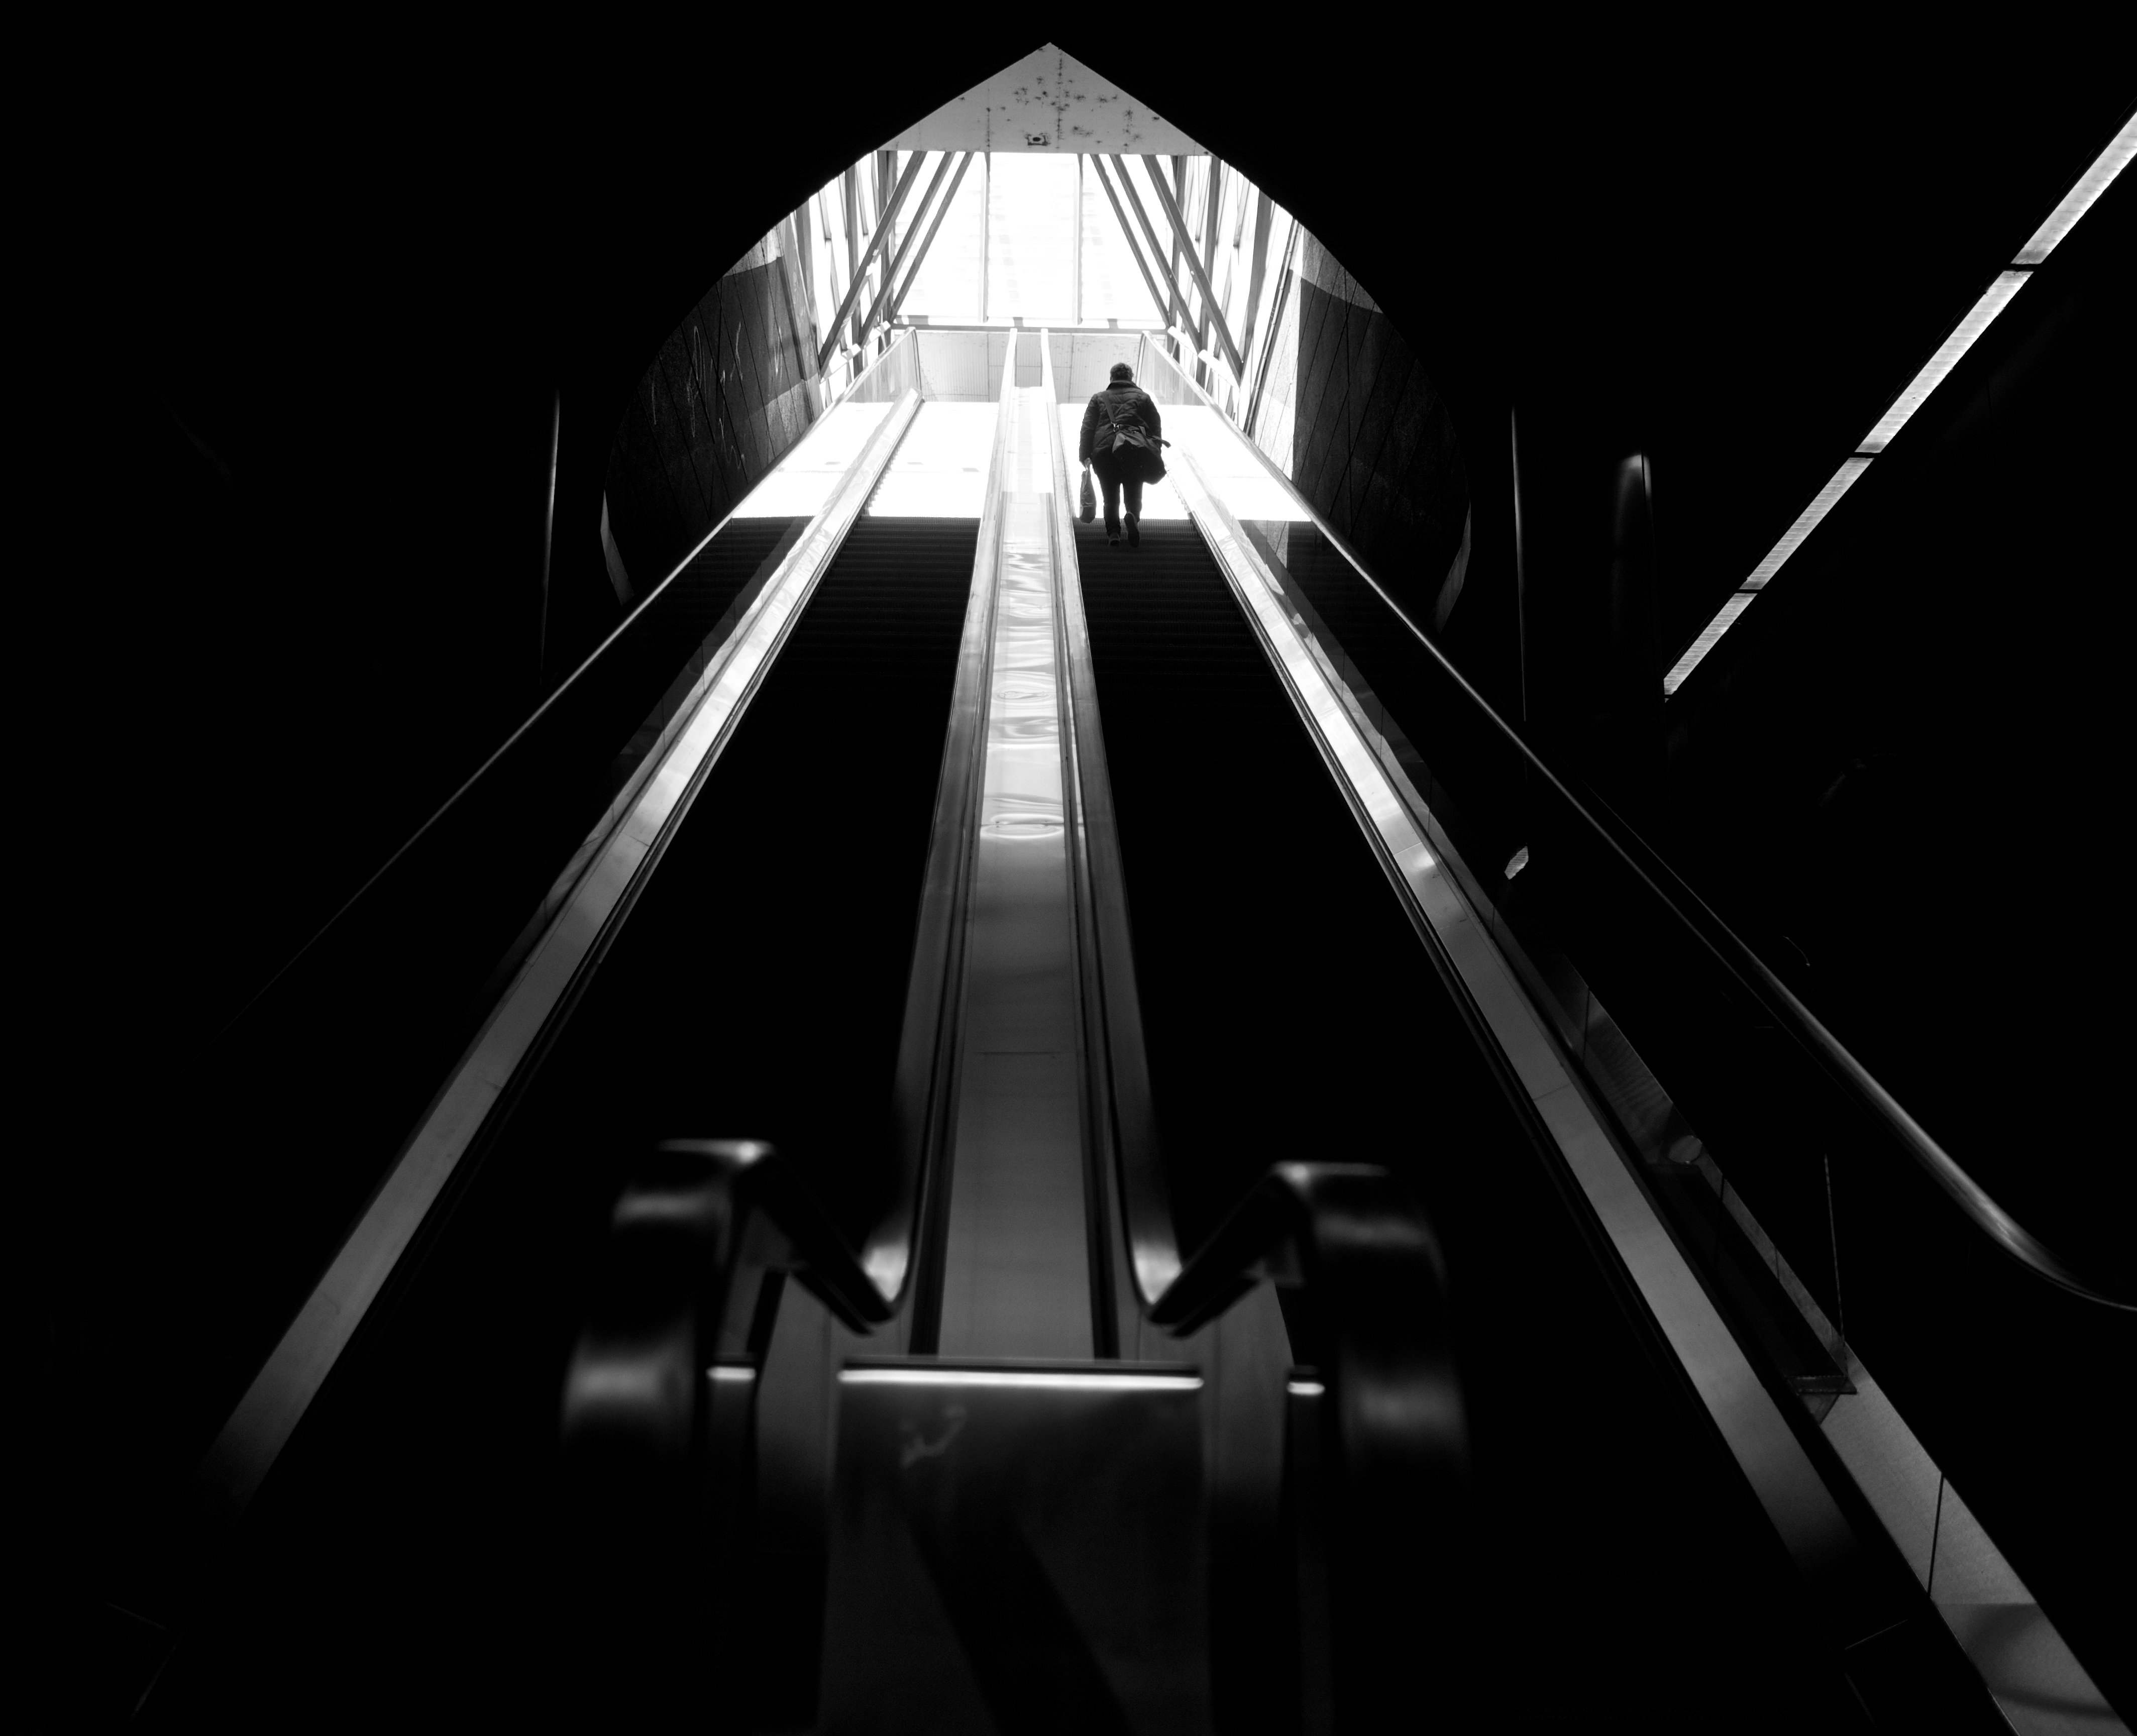
light, black and white, white, street, night, photography, ebook, escalator, line, training, darkness, black, monochrome, font, streetphotography, flickr, thomas, video, symmetry, olympus, omd, fuji, shape, leica, monochrom, leuthard, hcb, thomasleuthard, monochrome photography, film noir